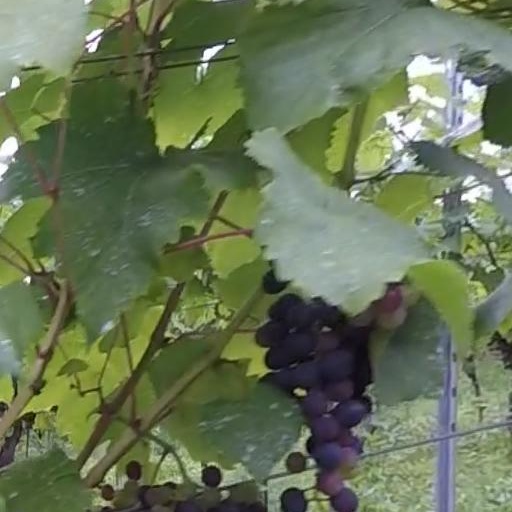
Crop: grape